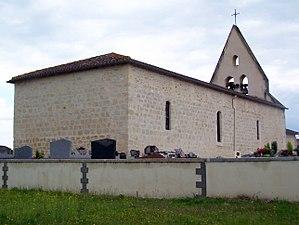
Église Saint-Pierre de Marions (Gironde, France)
Marions est une commune du Sud-Ouest de la France, située dans le département de la Gironde en région Nouvelle-Aquitaine.